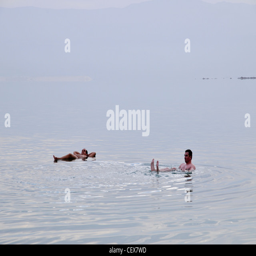
tourists floating in the water